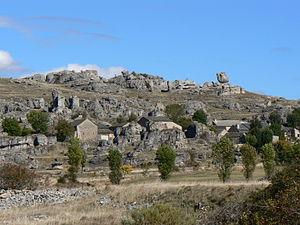
Chaos de Nîmes-le-Vieux en Lozère (France)